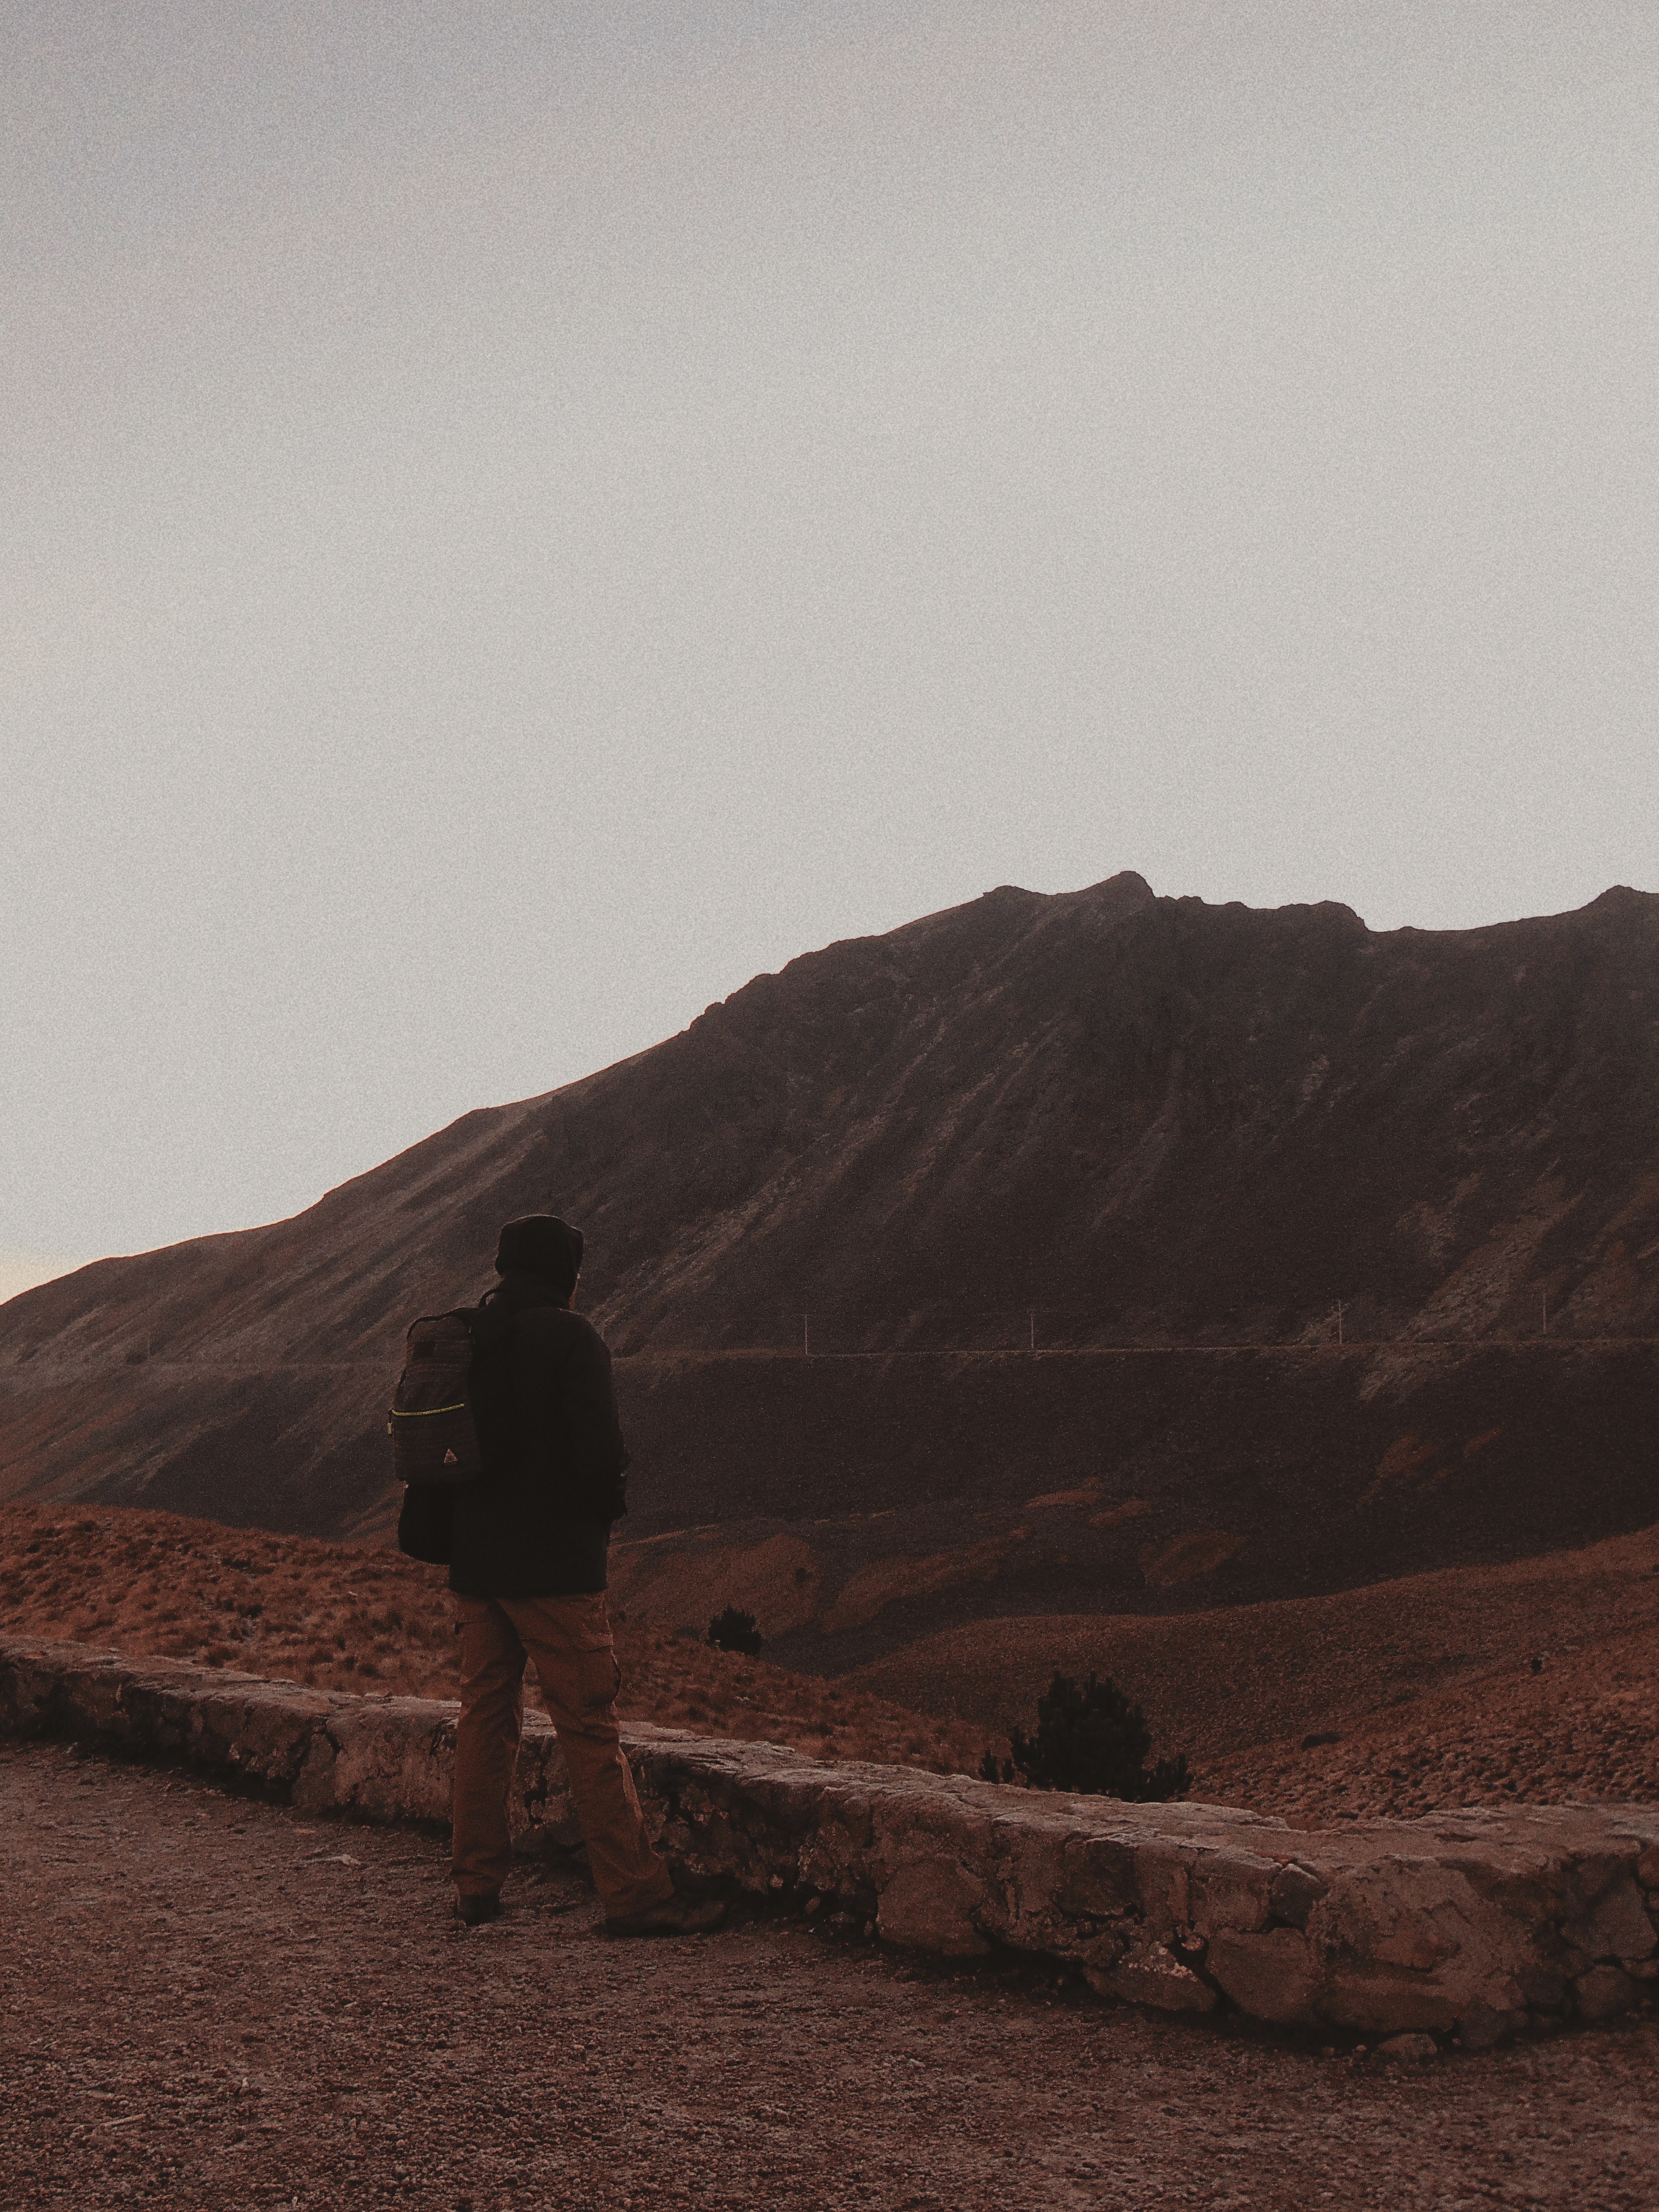
mountainous landforms, black, sky, atmospheric phenomenon, mountain, natural environment, hill, highland, landscape, wadi, ecoregion, tree, cloud, fell, horizon, sand, rock, vacation, ridge, road, desert, shadow, Tints and shades, valley, national park, aeolian landform